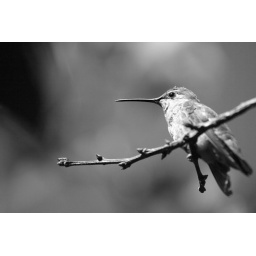
Hummingbird sitting on a branch of the apricot tree in my backyard